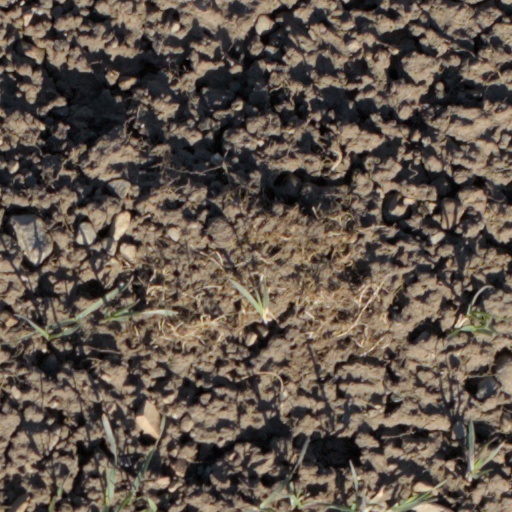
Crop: wheat